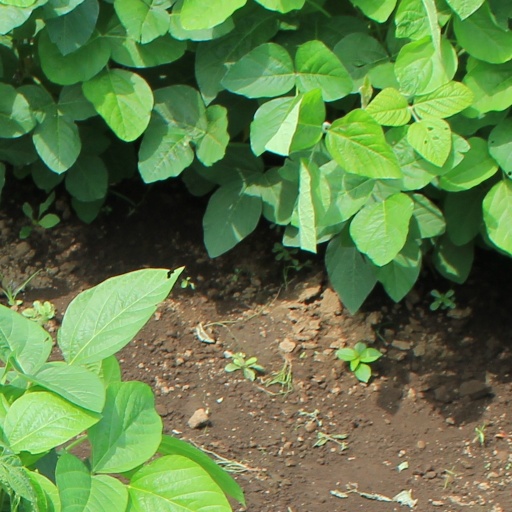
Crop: soybean